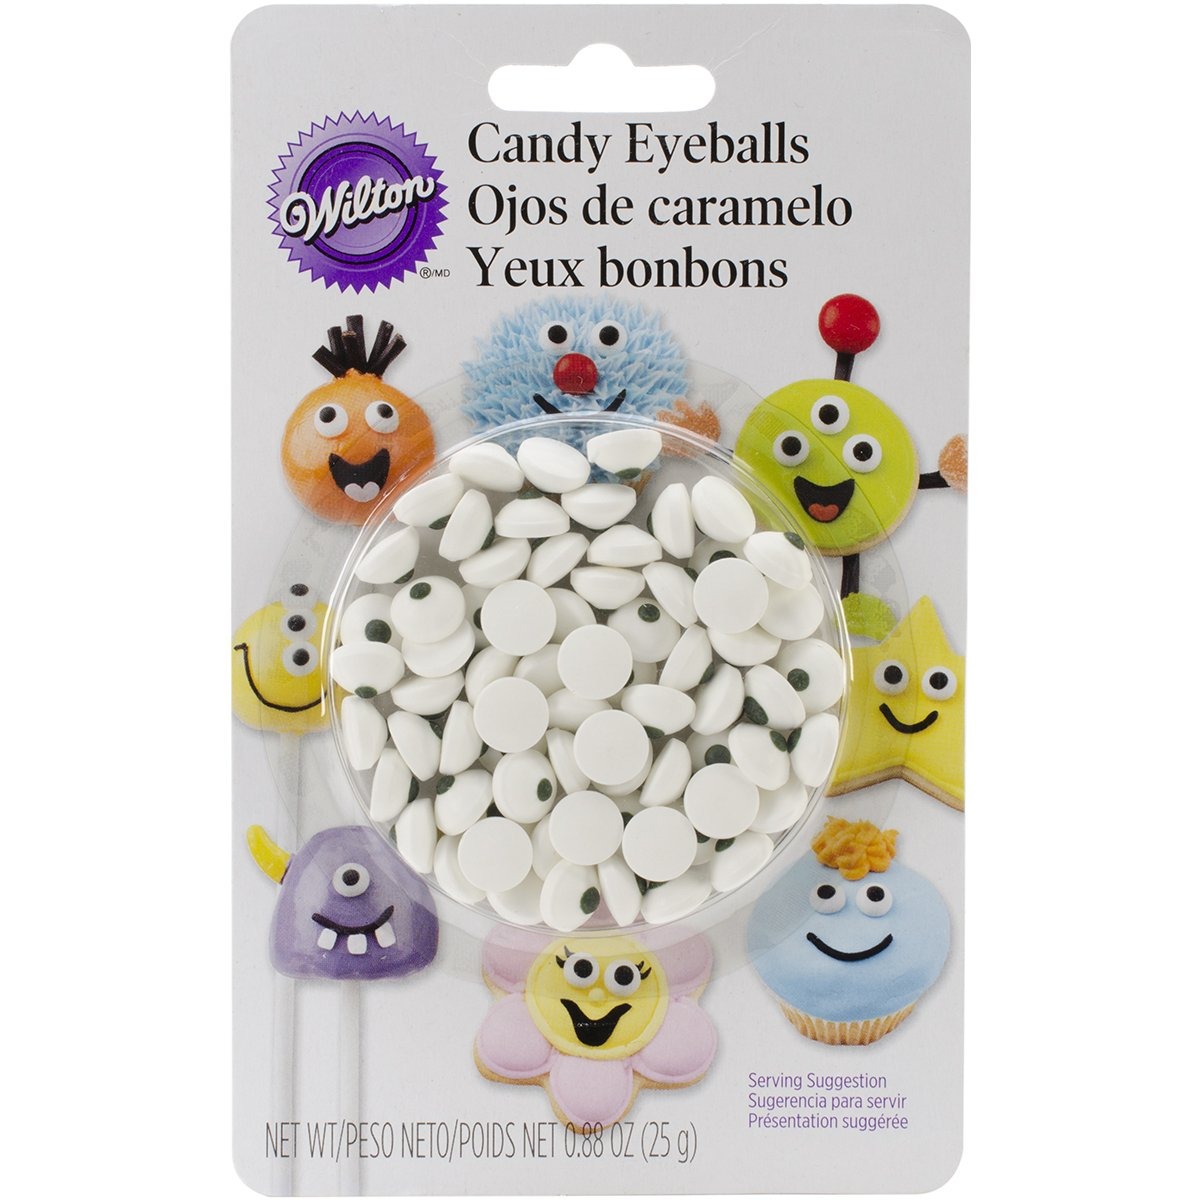
Item Name: Wilton Edible Candy Eyeballs, 0.88 oz.
Bullet Point 1: Put a fun face on cookies, cupcakes, candy and cake pops
Bullet Point 2: Icing decorations measure 5/16 inch diameter
Bullet Point 3: Not recommended for baked applications
Value: 56.0
Unit: Count

Price: 10